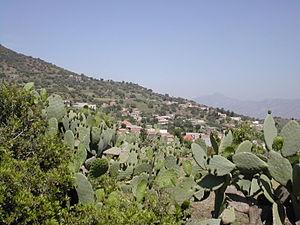
une photo du village Ighil Oumced
Ighil Oumced est un village typique de la Kabylie, une région montagneuse d'Algérie. Il est niché au sommet d'une montagne, dans la commune de Chellata de la daïra d'Akbou.